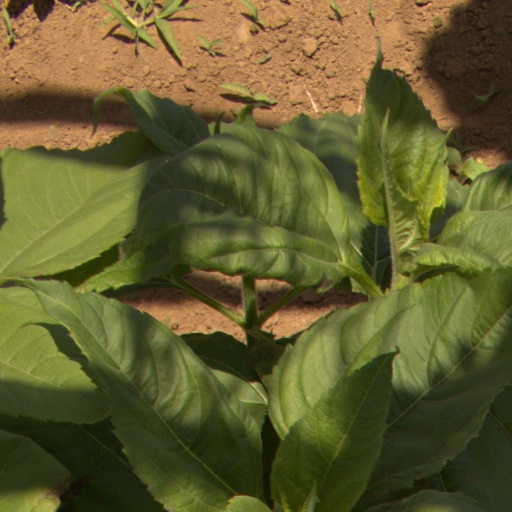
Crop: Jerusalem artichoke